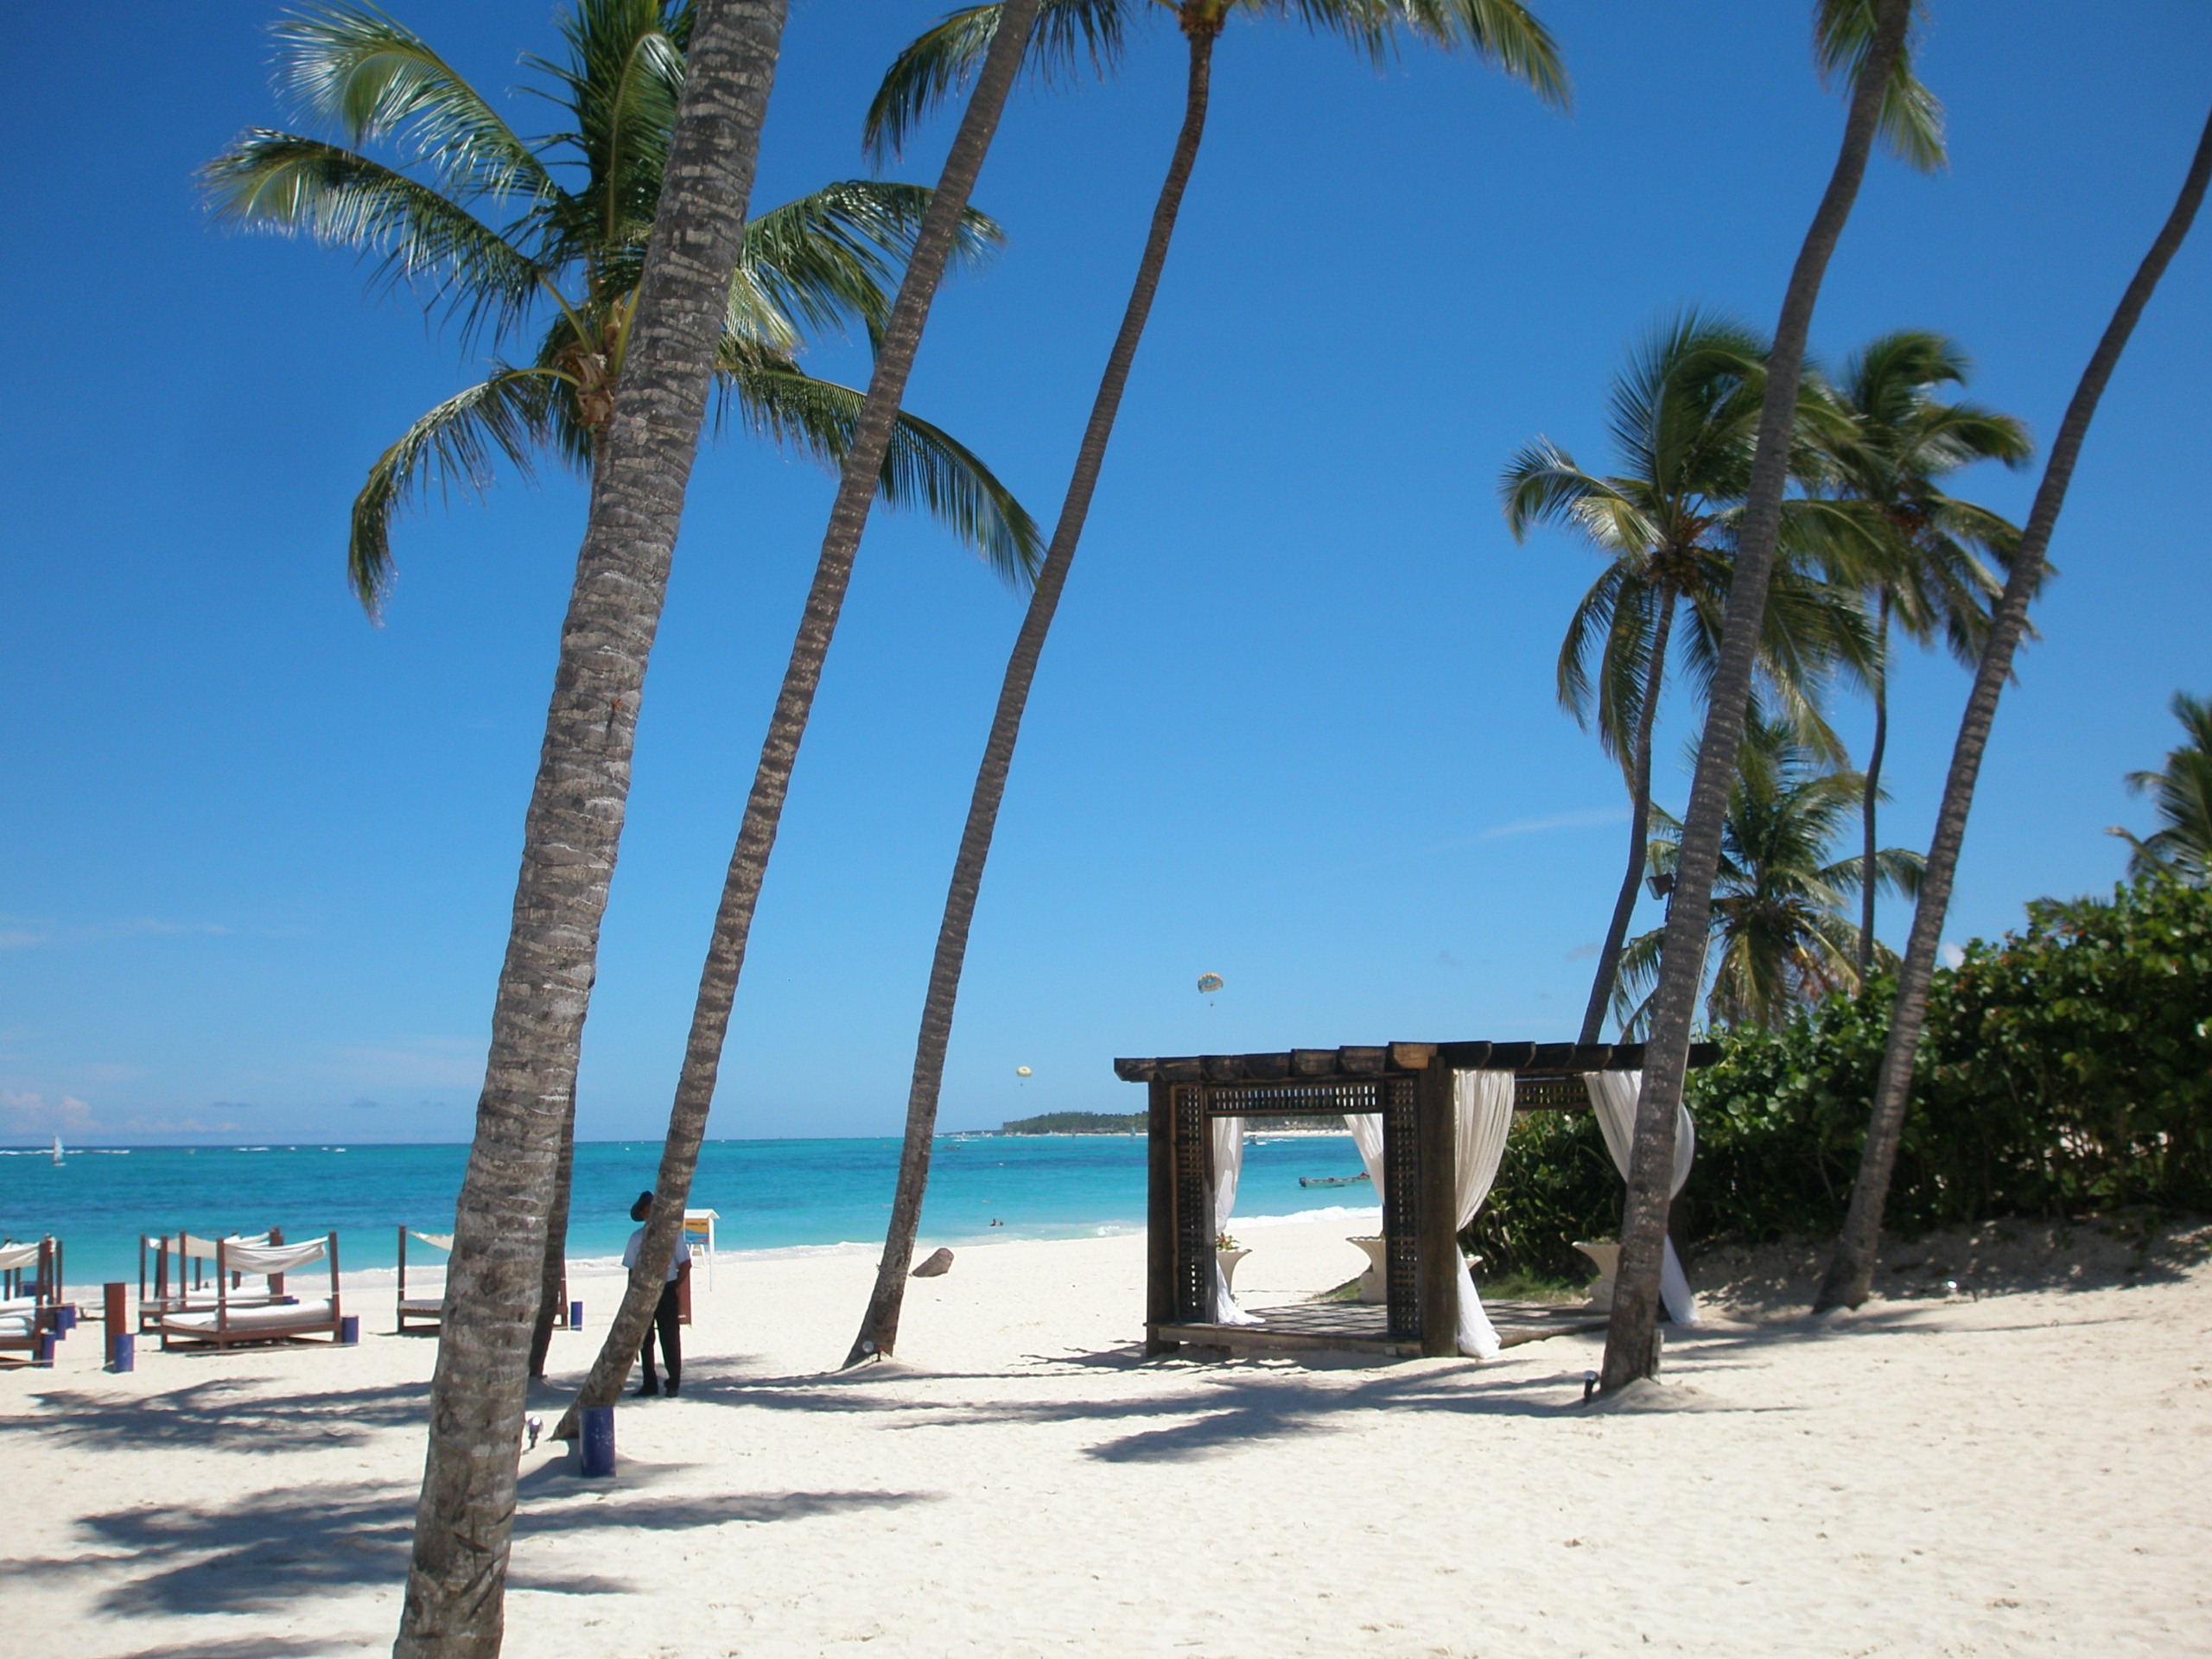
beach, sea, coast, tree, ocean, shore, walkway, vacation, holiday, lagoon, bay, island, blue, body of water, resort, caribbean, dominican republic, tropics, cape, arecales, palm family